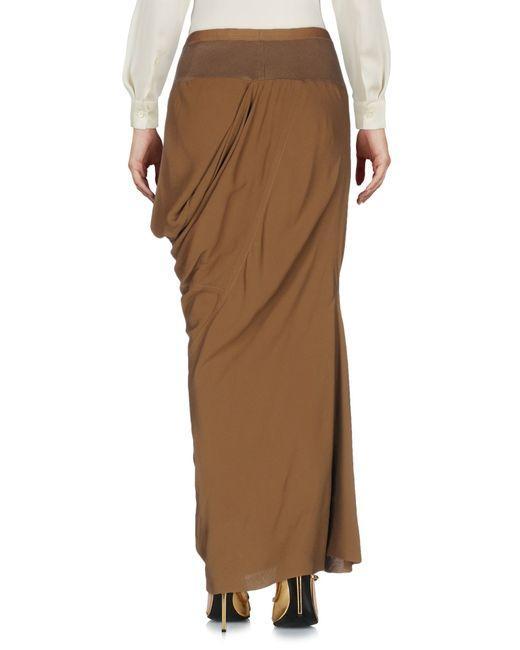
Weiblicher brauner eleganter Yupka-Moderock